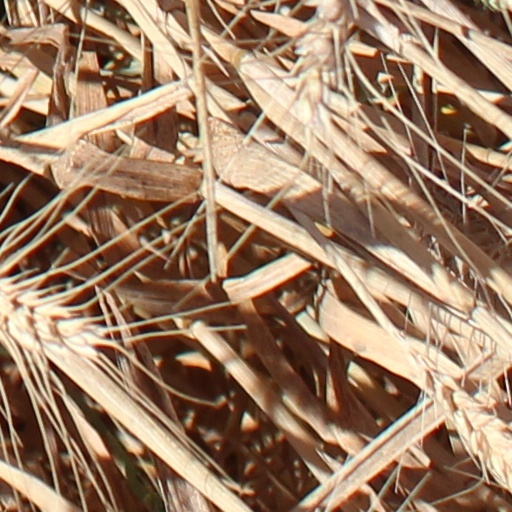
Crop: wheat